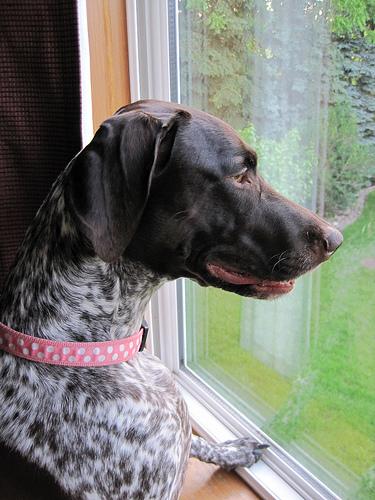
Breed: german shorthaired